Swami Vivekanand Subharti University

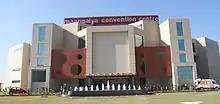
Auditorium building

The university is situated on a 250-acre campus in Meerut, in the National Capital Region of India. It includes a 1042-bed hospital and an auditorium with 2,500 seating capacity. There are 13 hostels for students and ten residential complexes for faculty members and staff.